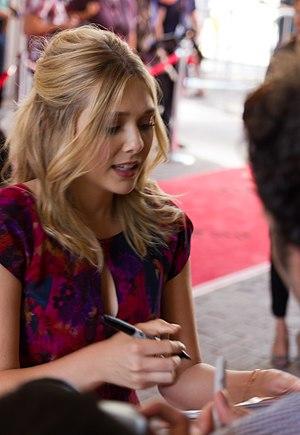
Martha Marcy May Marlene est un film indépendant américain écrit et réalisé par Sean Durkin, sorti en 2011.